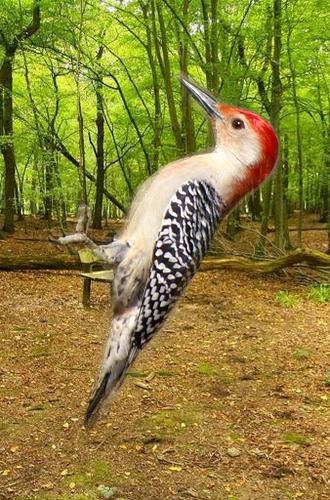
Bird species: Red_bellied_Woodpecker
Bird type: landbird
Background: land